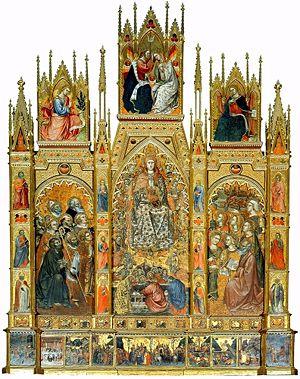
Taddeo di Bartolo, ou encore Taddeo Bartolo ou Taddeo Barto, est un peintre italien de la fin du Moyen Âge, se rattachant à l'école siennoise.